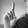
ASL letter: L